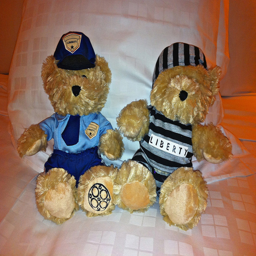
two stuffed bears in costumes sitting on a bed
A cop teddy bear sitting next to a jail bird teddy bear.
two teddy bears dressed up as a cop and a robber
Two teddy bears, one dressed as a policeman and one as a jail person.
Two bears dressed up, one as a policeman and one as an inmate.